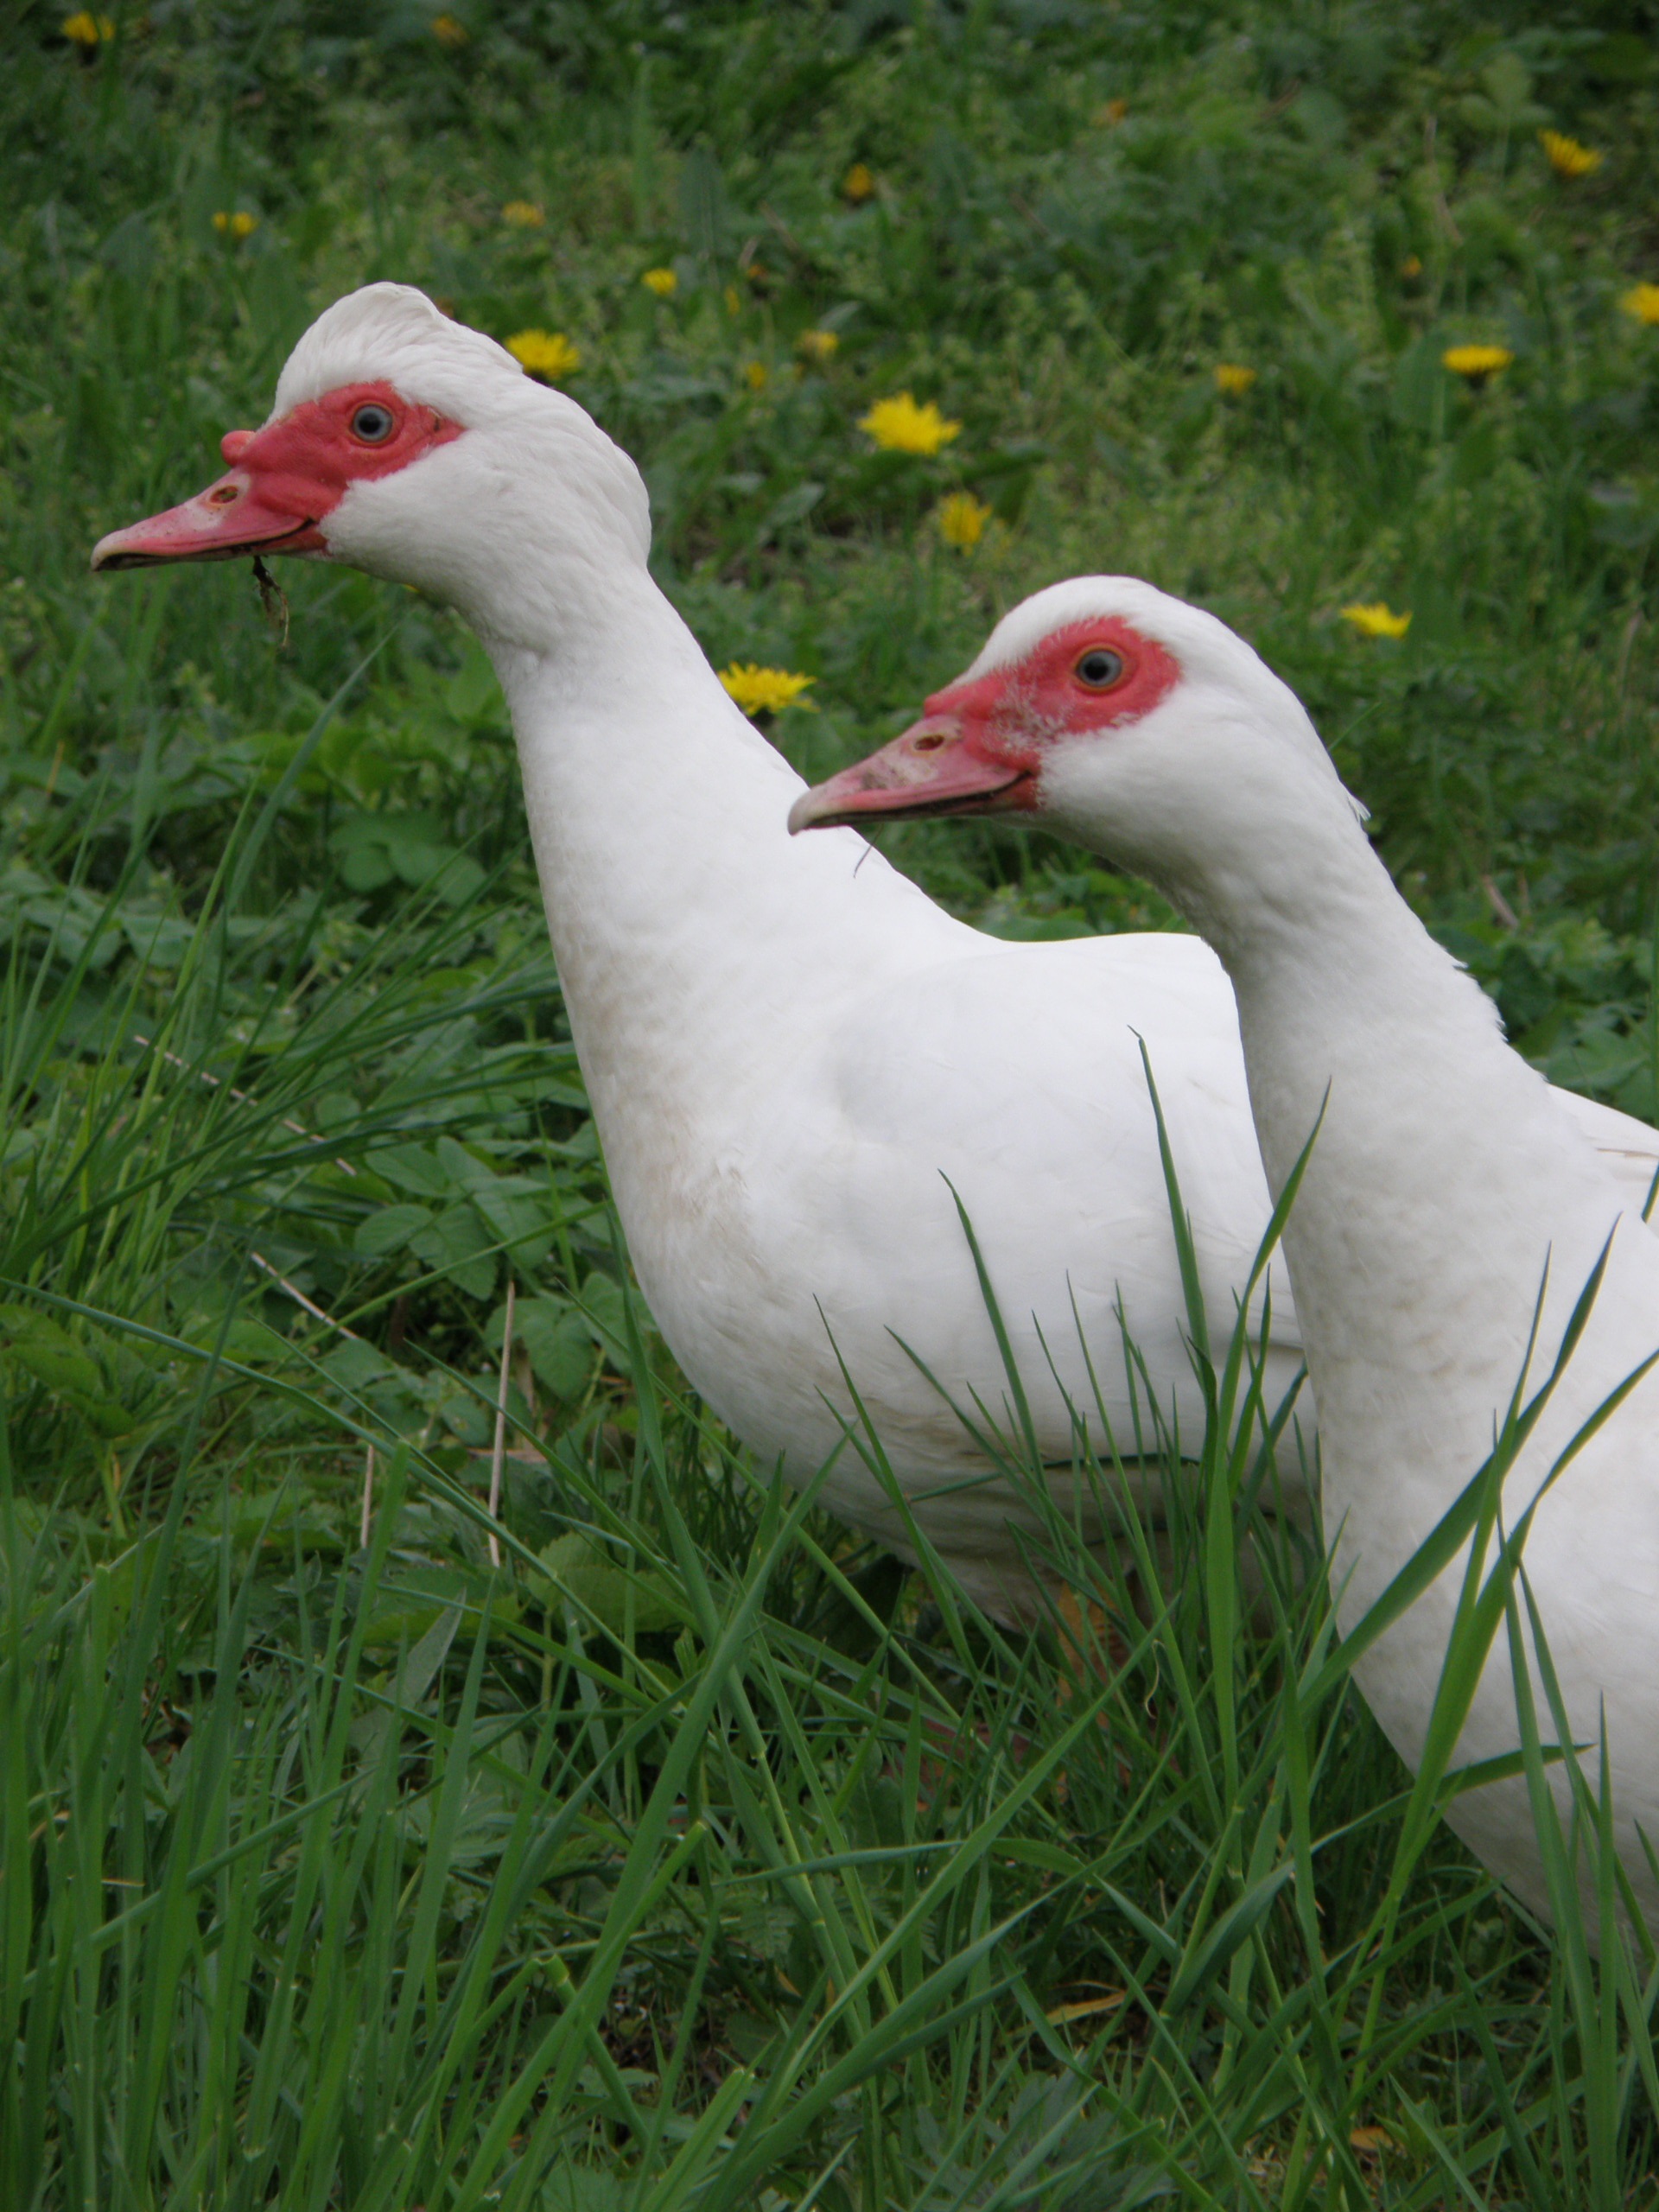
grass, bird, wildlife, chinese, beak, fauna, duck, head, goose, vertebrate, waterfowl, water bird, breeding, ducks geese and swans